Cottage on King's Row

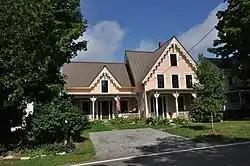

The Cottage on King's Row is a historic house at 1400 Main Street (Maine State Route 32) in Bristol, Maine. Built c. 1853–54, it is a high-quality and well-preserved example of Gothic Revival architecture, based on the designs of Andrew Jackson Downing. The house was listed on the National Register of Historic Places in 2016.